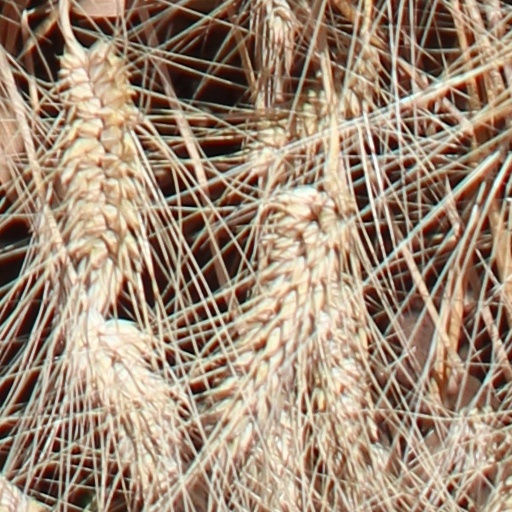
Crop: wheat